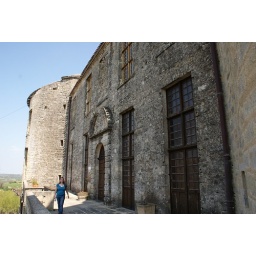
The back wall - there used to be a draw bridge over a moat here.